Miyoshi Umeki

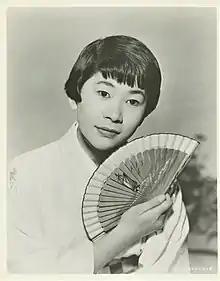
Umeki in a publicity photo for "Sayonara" (1957)

She was best known for her Oscar-winning role as Katsumi in "Sayonara" (1957), as Mei Li in both the Broadway musical and 1961 film "Flower Drum Song", and as Mrs. Livingston in the television series "The Courtship of Eddie's Father". She was a shin Issei, or post-1945 immigrant from Japan.